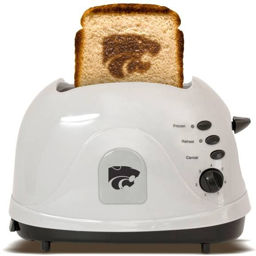
american football team - brand your bread with this toaster